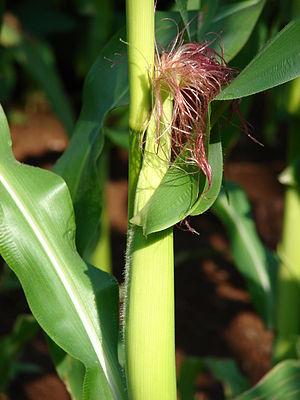
Le maïs, appelé blé d’Inde au Canada, est une plante herbacée tropicale annuelle de la famille des Poacées, largement cultivée comme céréale pour ses grains riches en amidon, mais aussi comme plante fourragère. Le terme désigne aussi le grain de maïs lui-même.
En biologie, « femelle » est le terme qui désigne un organisme ou un organe produisant des ovules dans le cadre de la reproduction sexuée anisogame. L'organisme qui produit les gamètes complémentaires, appelés spermatozoïdes, est le mâle.